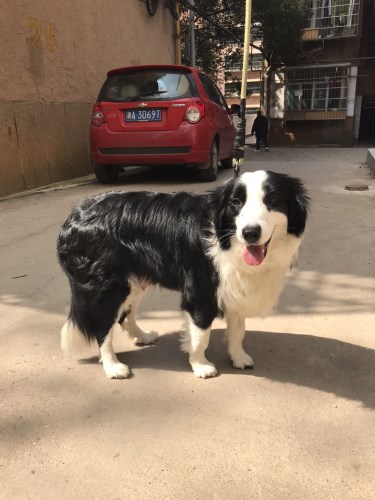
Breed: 2594-n000109-Border_collie